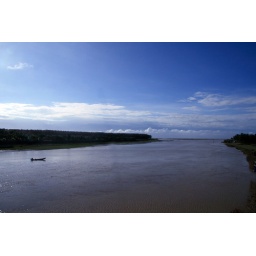
boat to fish in rizu canal